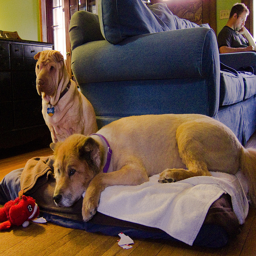
Two brown dogs sitting on floor next to person on couch.
Two dogs next to each other with one lying down.
A golden colored Shar Pei dog and a dog of indescribable heritage sitting on dog bed.
Two dogs are lounging near a living room couch.
Two brown dogs staring off in distance in living room next to couch